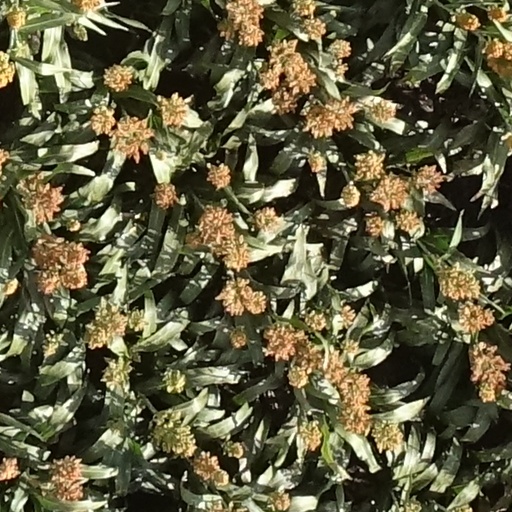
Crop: sorghum